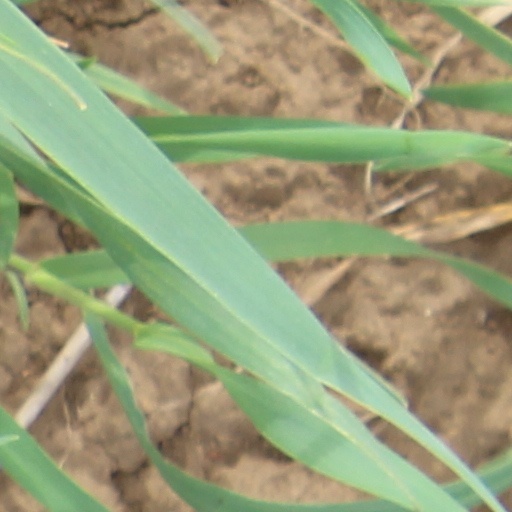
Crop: wheat